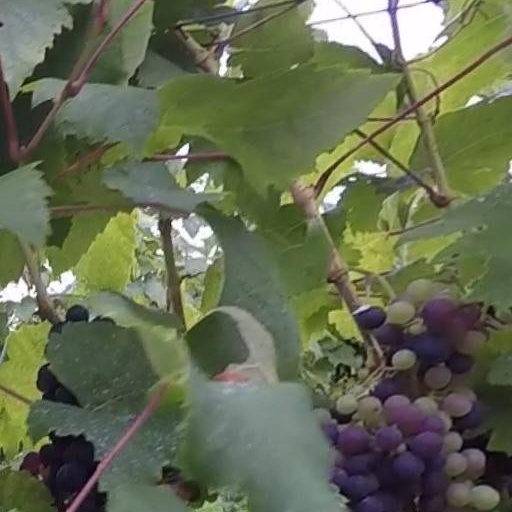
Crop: grape